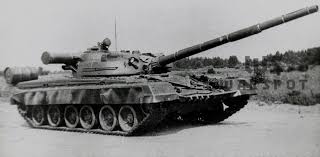
Label: Tank